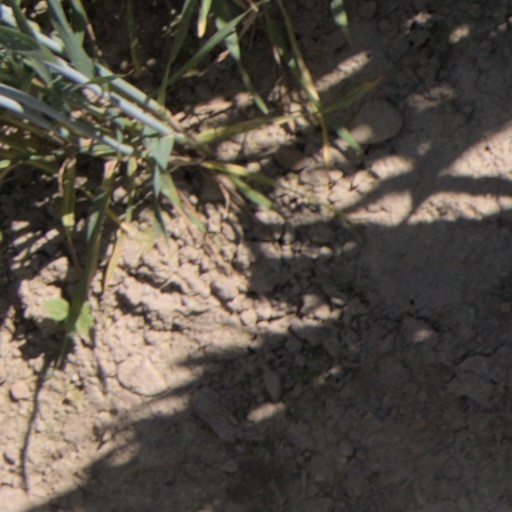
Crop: wheat